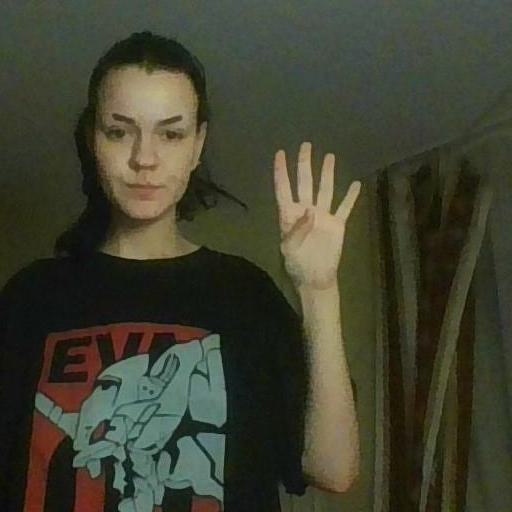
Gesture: four